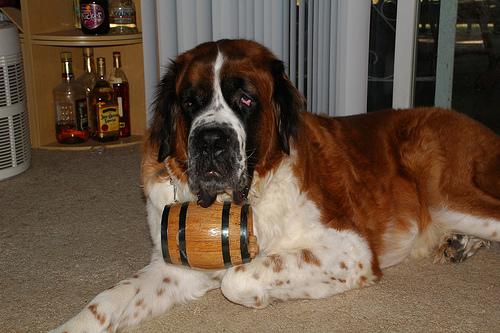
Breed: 211-n000068-Saint_Bernard